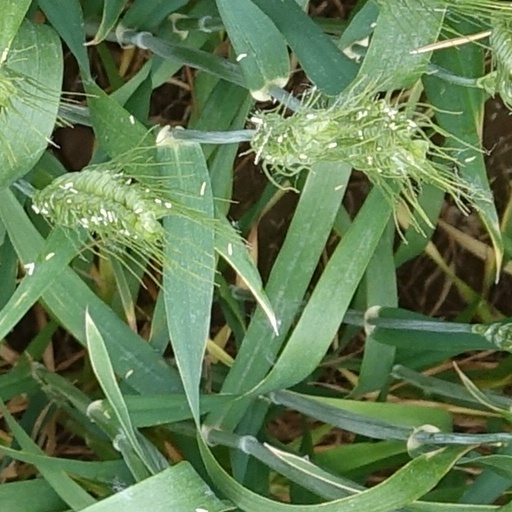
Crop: wheat